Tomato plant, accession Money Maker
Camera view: tilt-top (135 deg); turntable rotation: 90 degrees
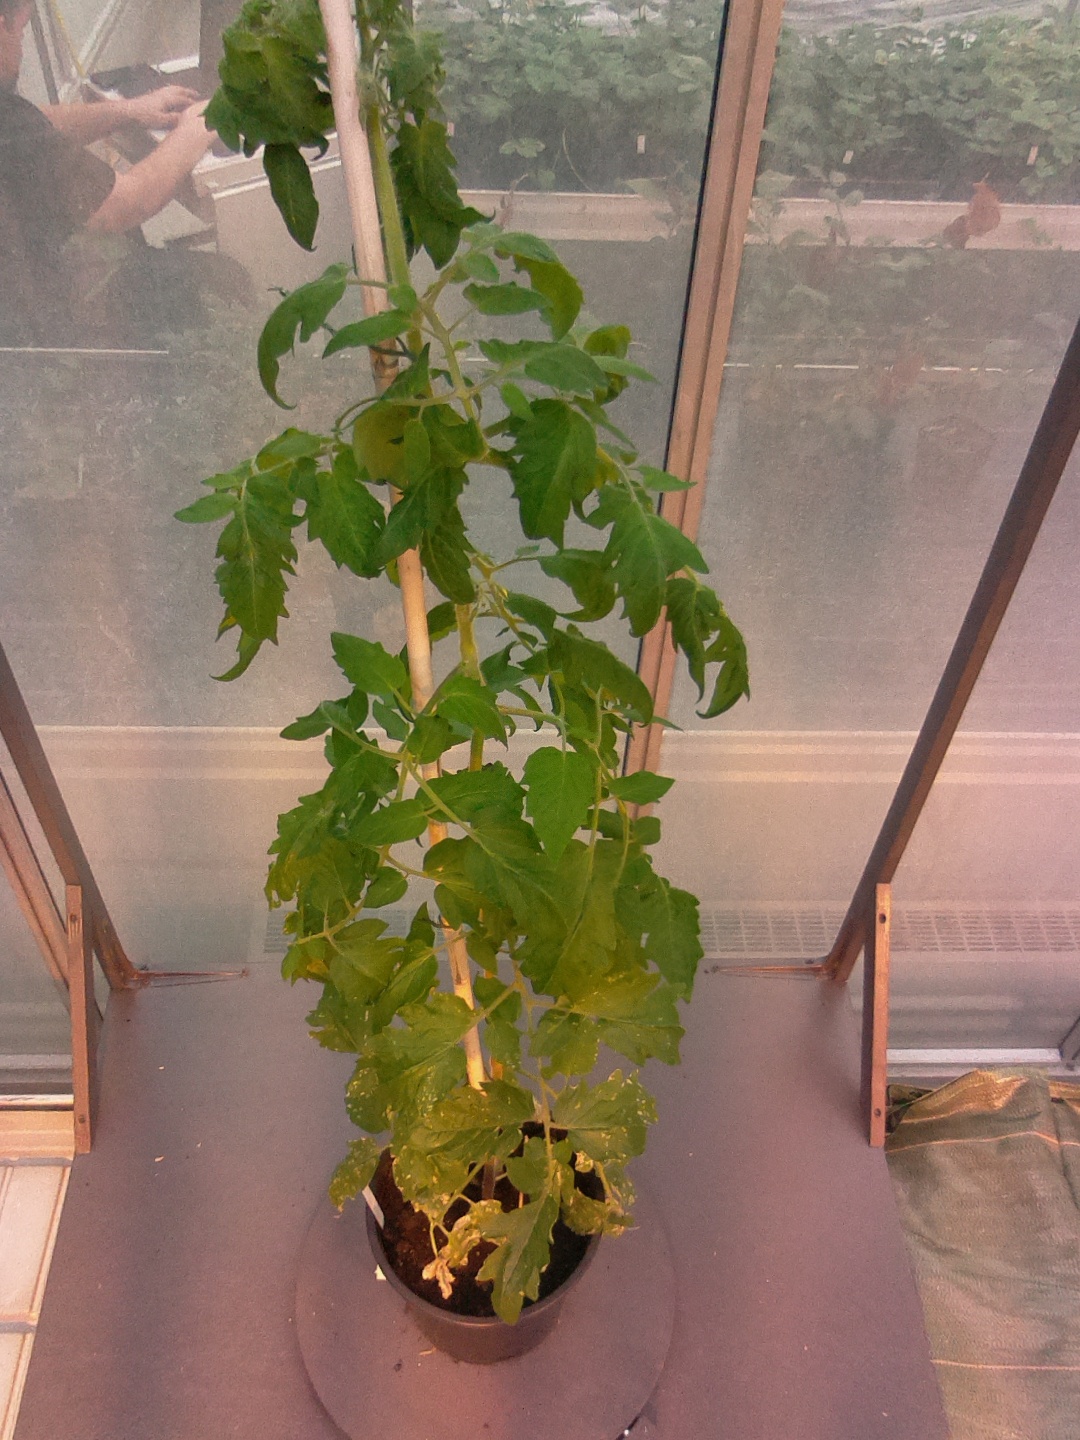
BBCH growth stage 65: Full flowering, 50%-60% of flowers open, first petals falling